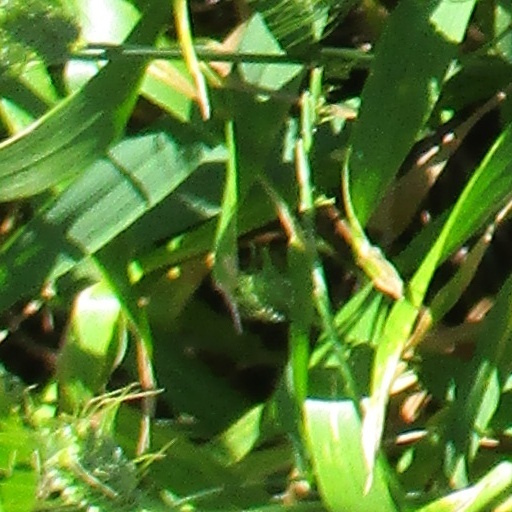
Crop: wheat